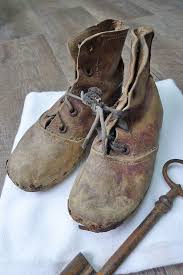
Waste category: shoes